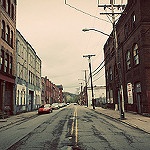
Label: street